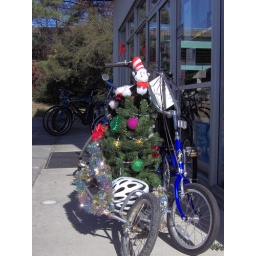
The cat in the hat is the star of my little tree float here